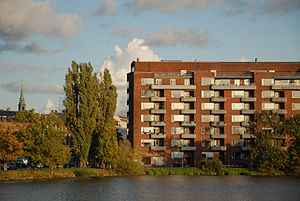
Vester Søgade
Vestersøhus set fra den modsatte side af Sankt Jørgens Sø.
Vester Søgade er en gade på Vesterbro i København, der går fra Gammel Kongevej til Gyldenløvesgade. Gaden ligger i forlængelse af Nørre Søgade og Øster Søgade, og de tre gader er under et kendt som Søgaderne. Vester Søgade er den yngste af de tre, idet den først kom til i forbindelse med, at Sankt Jørgens Sø blev opgivet som vandreservoir. Gaden blev navngivet omkring 1917. Ordet Vester i navnet skal ses som en parallel til Vester Farimagsgade og Vester Voldgade.